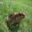
Label: frog